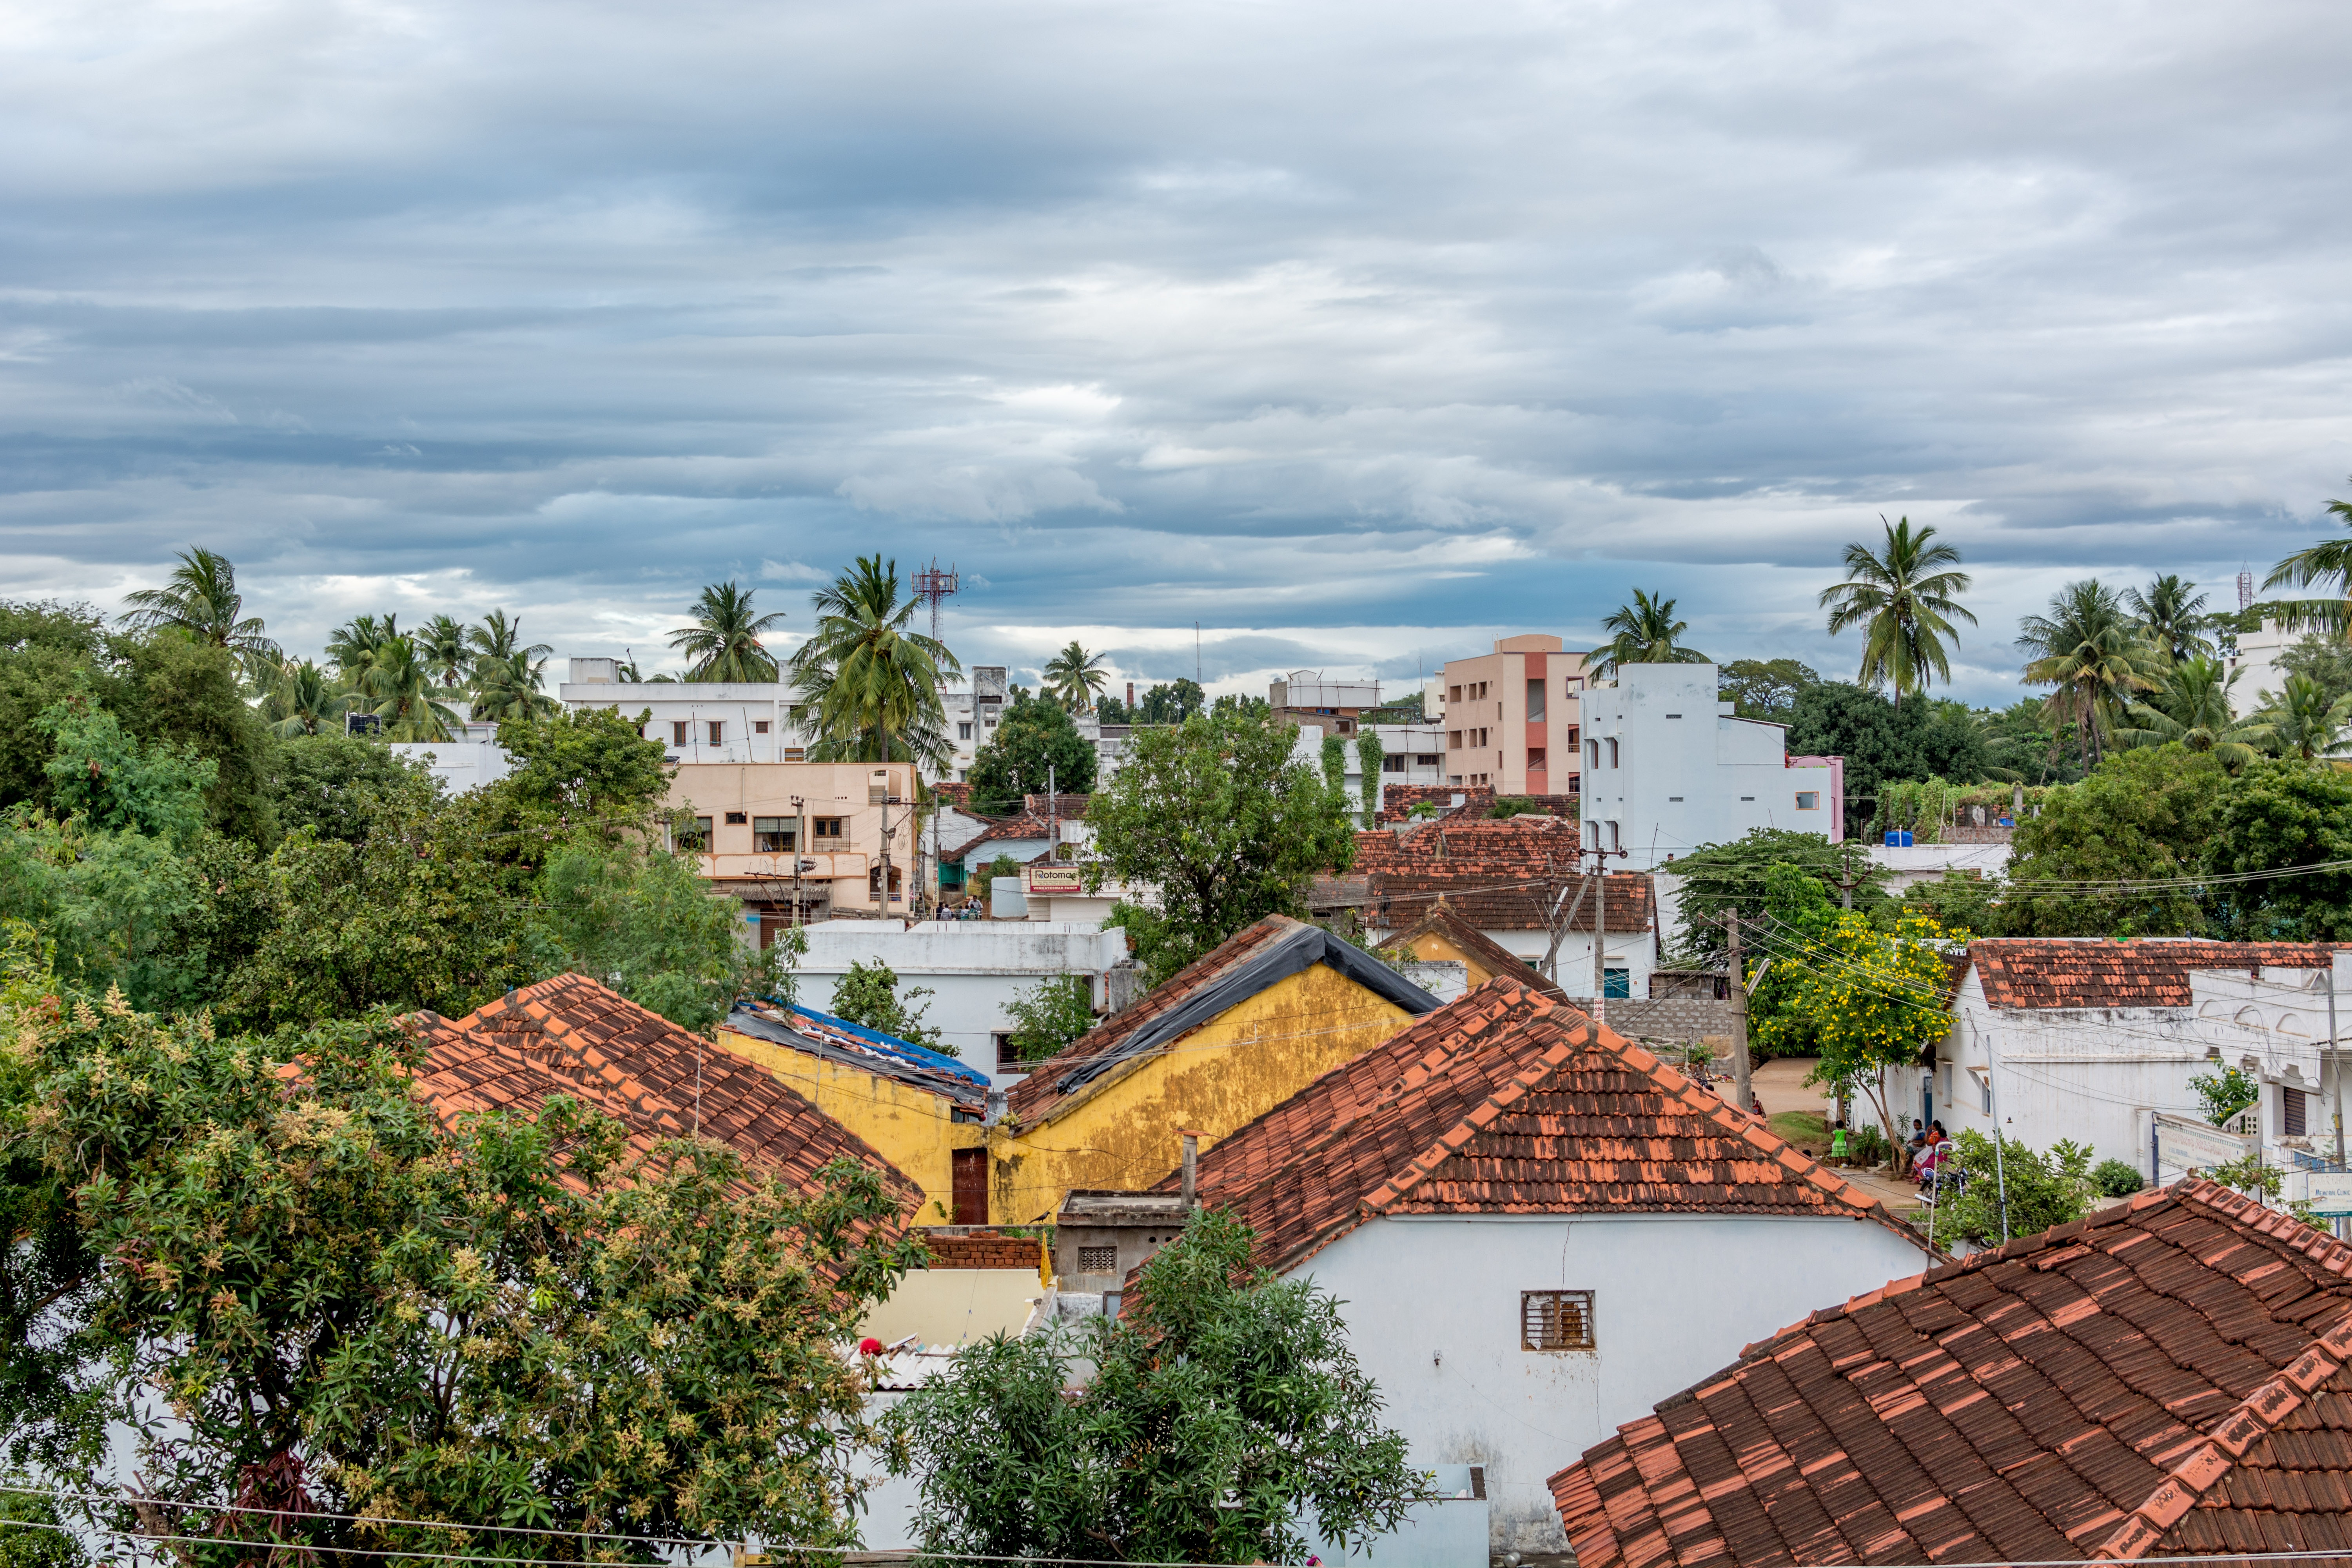
landscape, outdoor, street, house, town, view, building, old, cityscape, summer, vacation, travel, village, suburb, green, scenic, sightseeing, blue, trees, clouds, tiles, scene, india, estate, roofs, neighbourhood, rural area, residential area, human settlement, samalkot